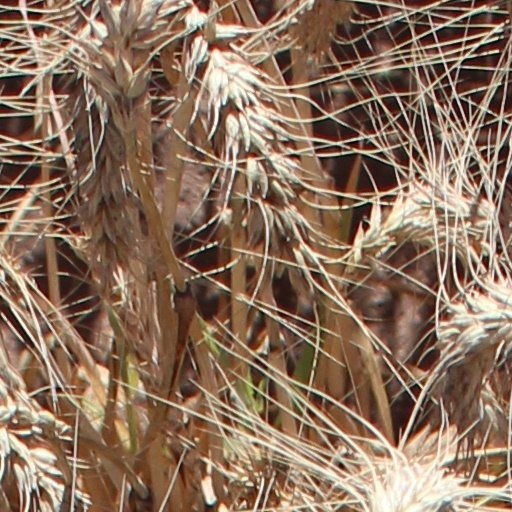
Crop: wheat